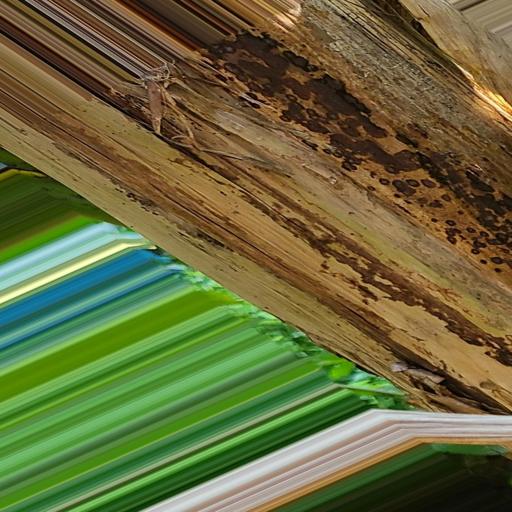
Label: bract_mosaic_virus